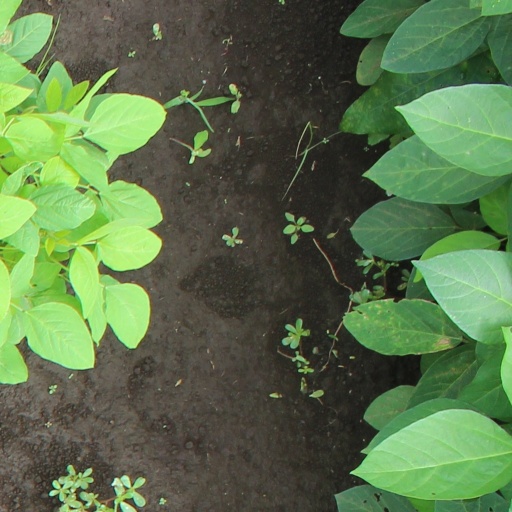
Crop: soybean